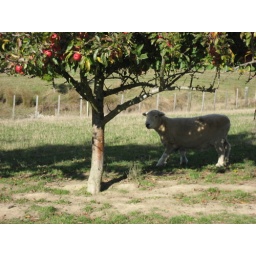
37.Sheep &amp;amp; apple trees greeted us as we came up the driveway of Himmelsfeld Vineyard in the Nelson area.